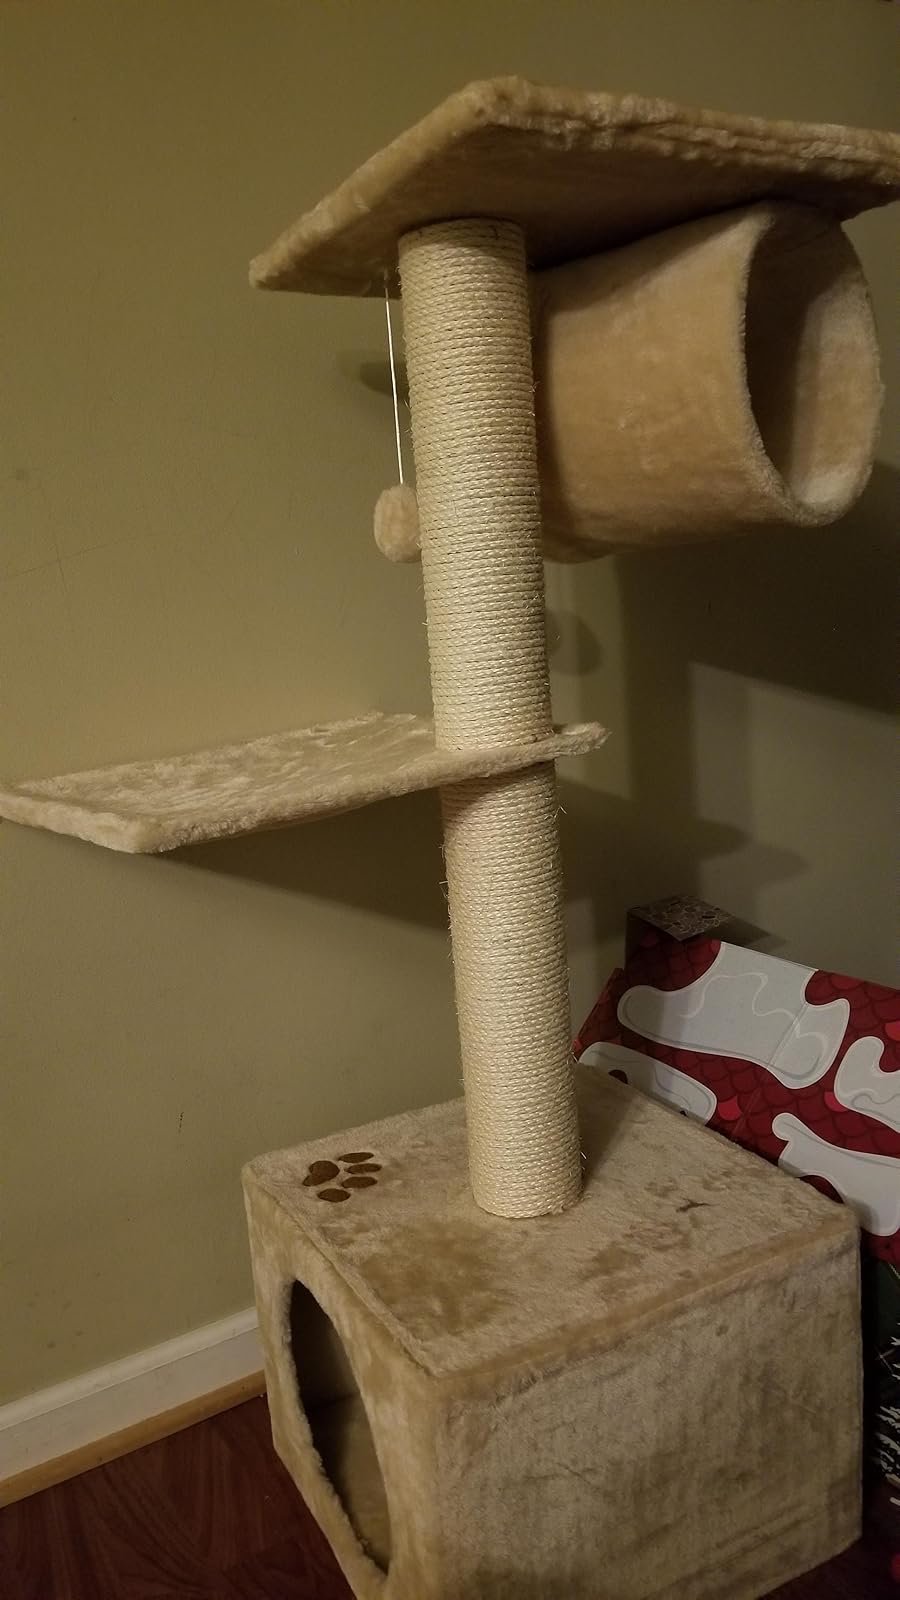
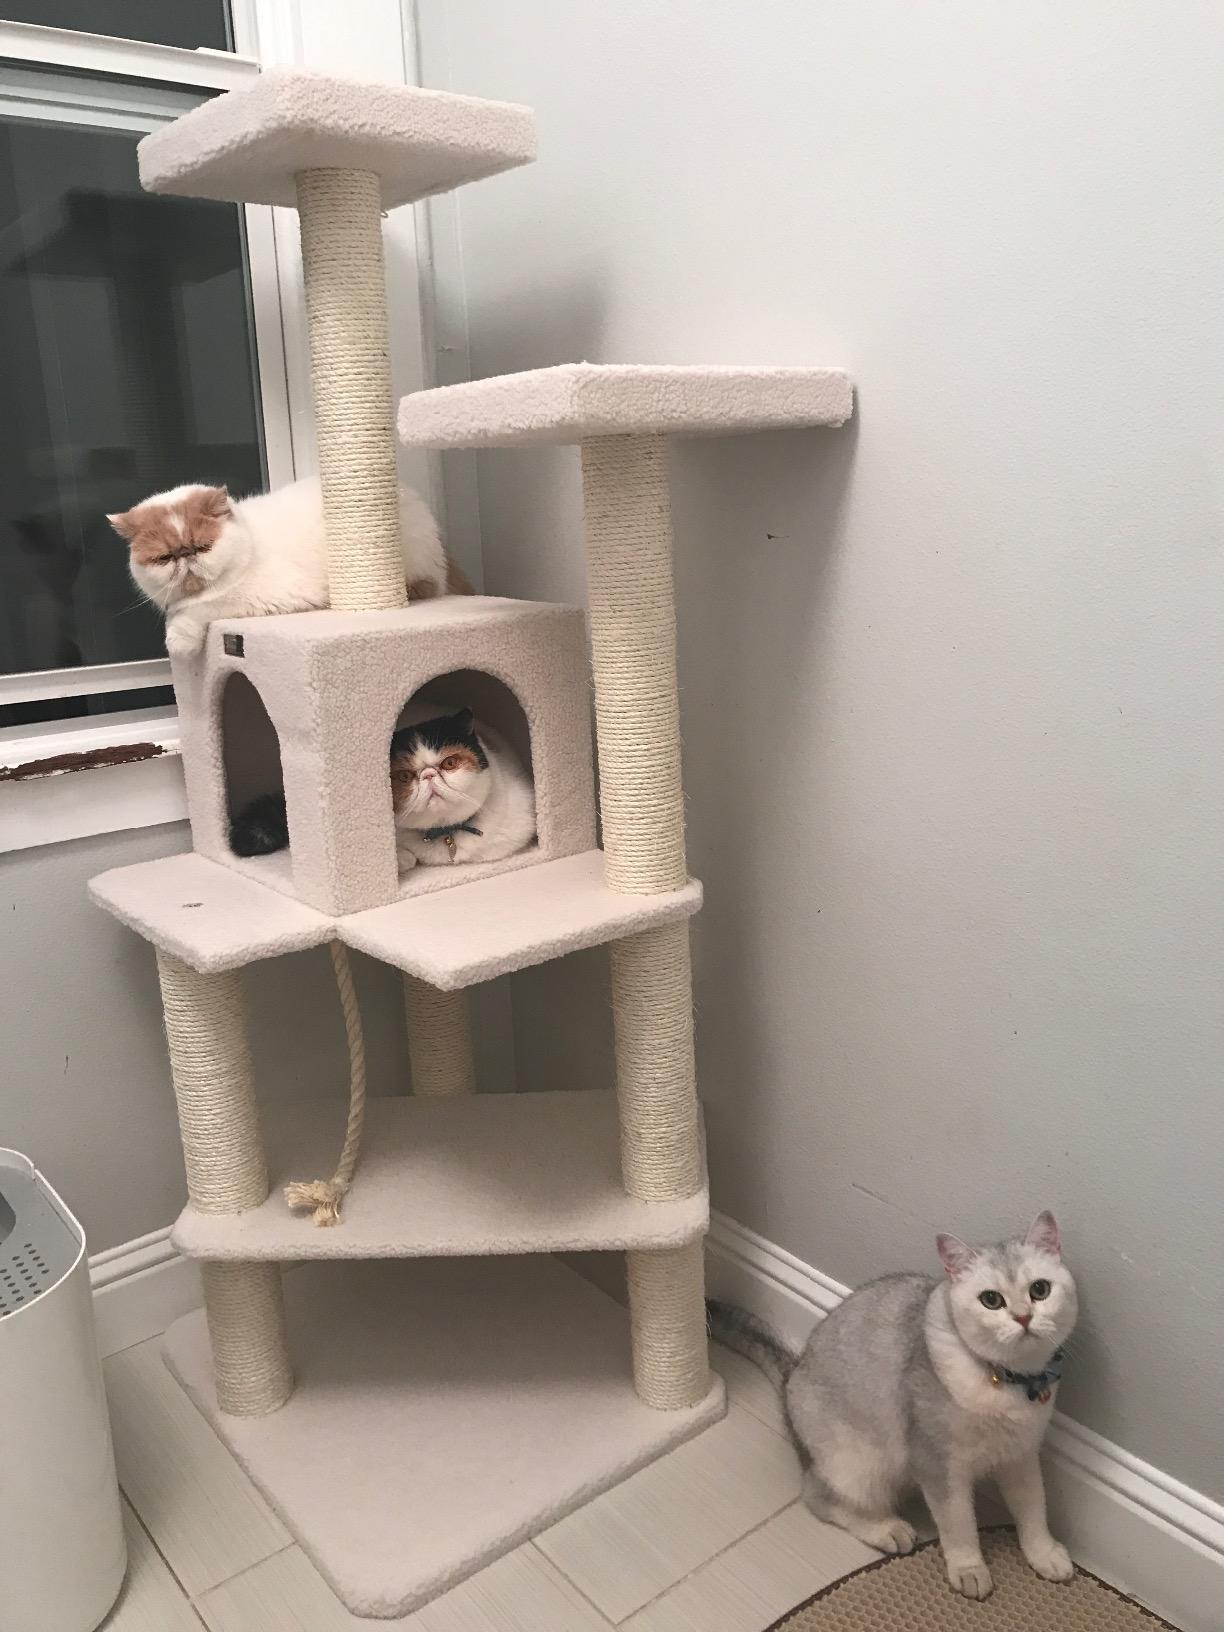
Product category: items_cat tree
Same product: no